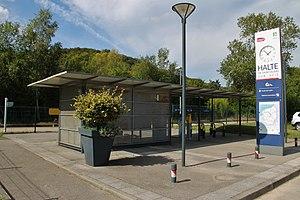
Halte de Saint-Aubin-sur-Scie en septembre 2016
La gare de Saint-Aubin-sur-Scie est une gare ferroviaire française de la ligne de Malaunay - Le Houlme à Dieppe, située sur le territoire de la commune de Saint-Aubin-sur-Scie, en région Normandie.